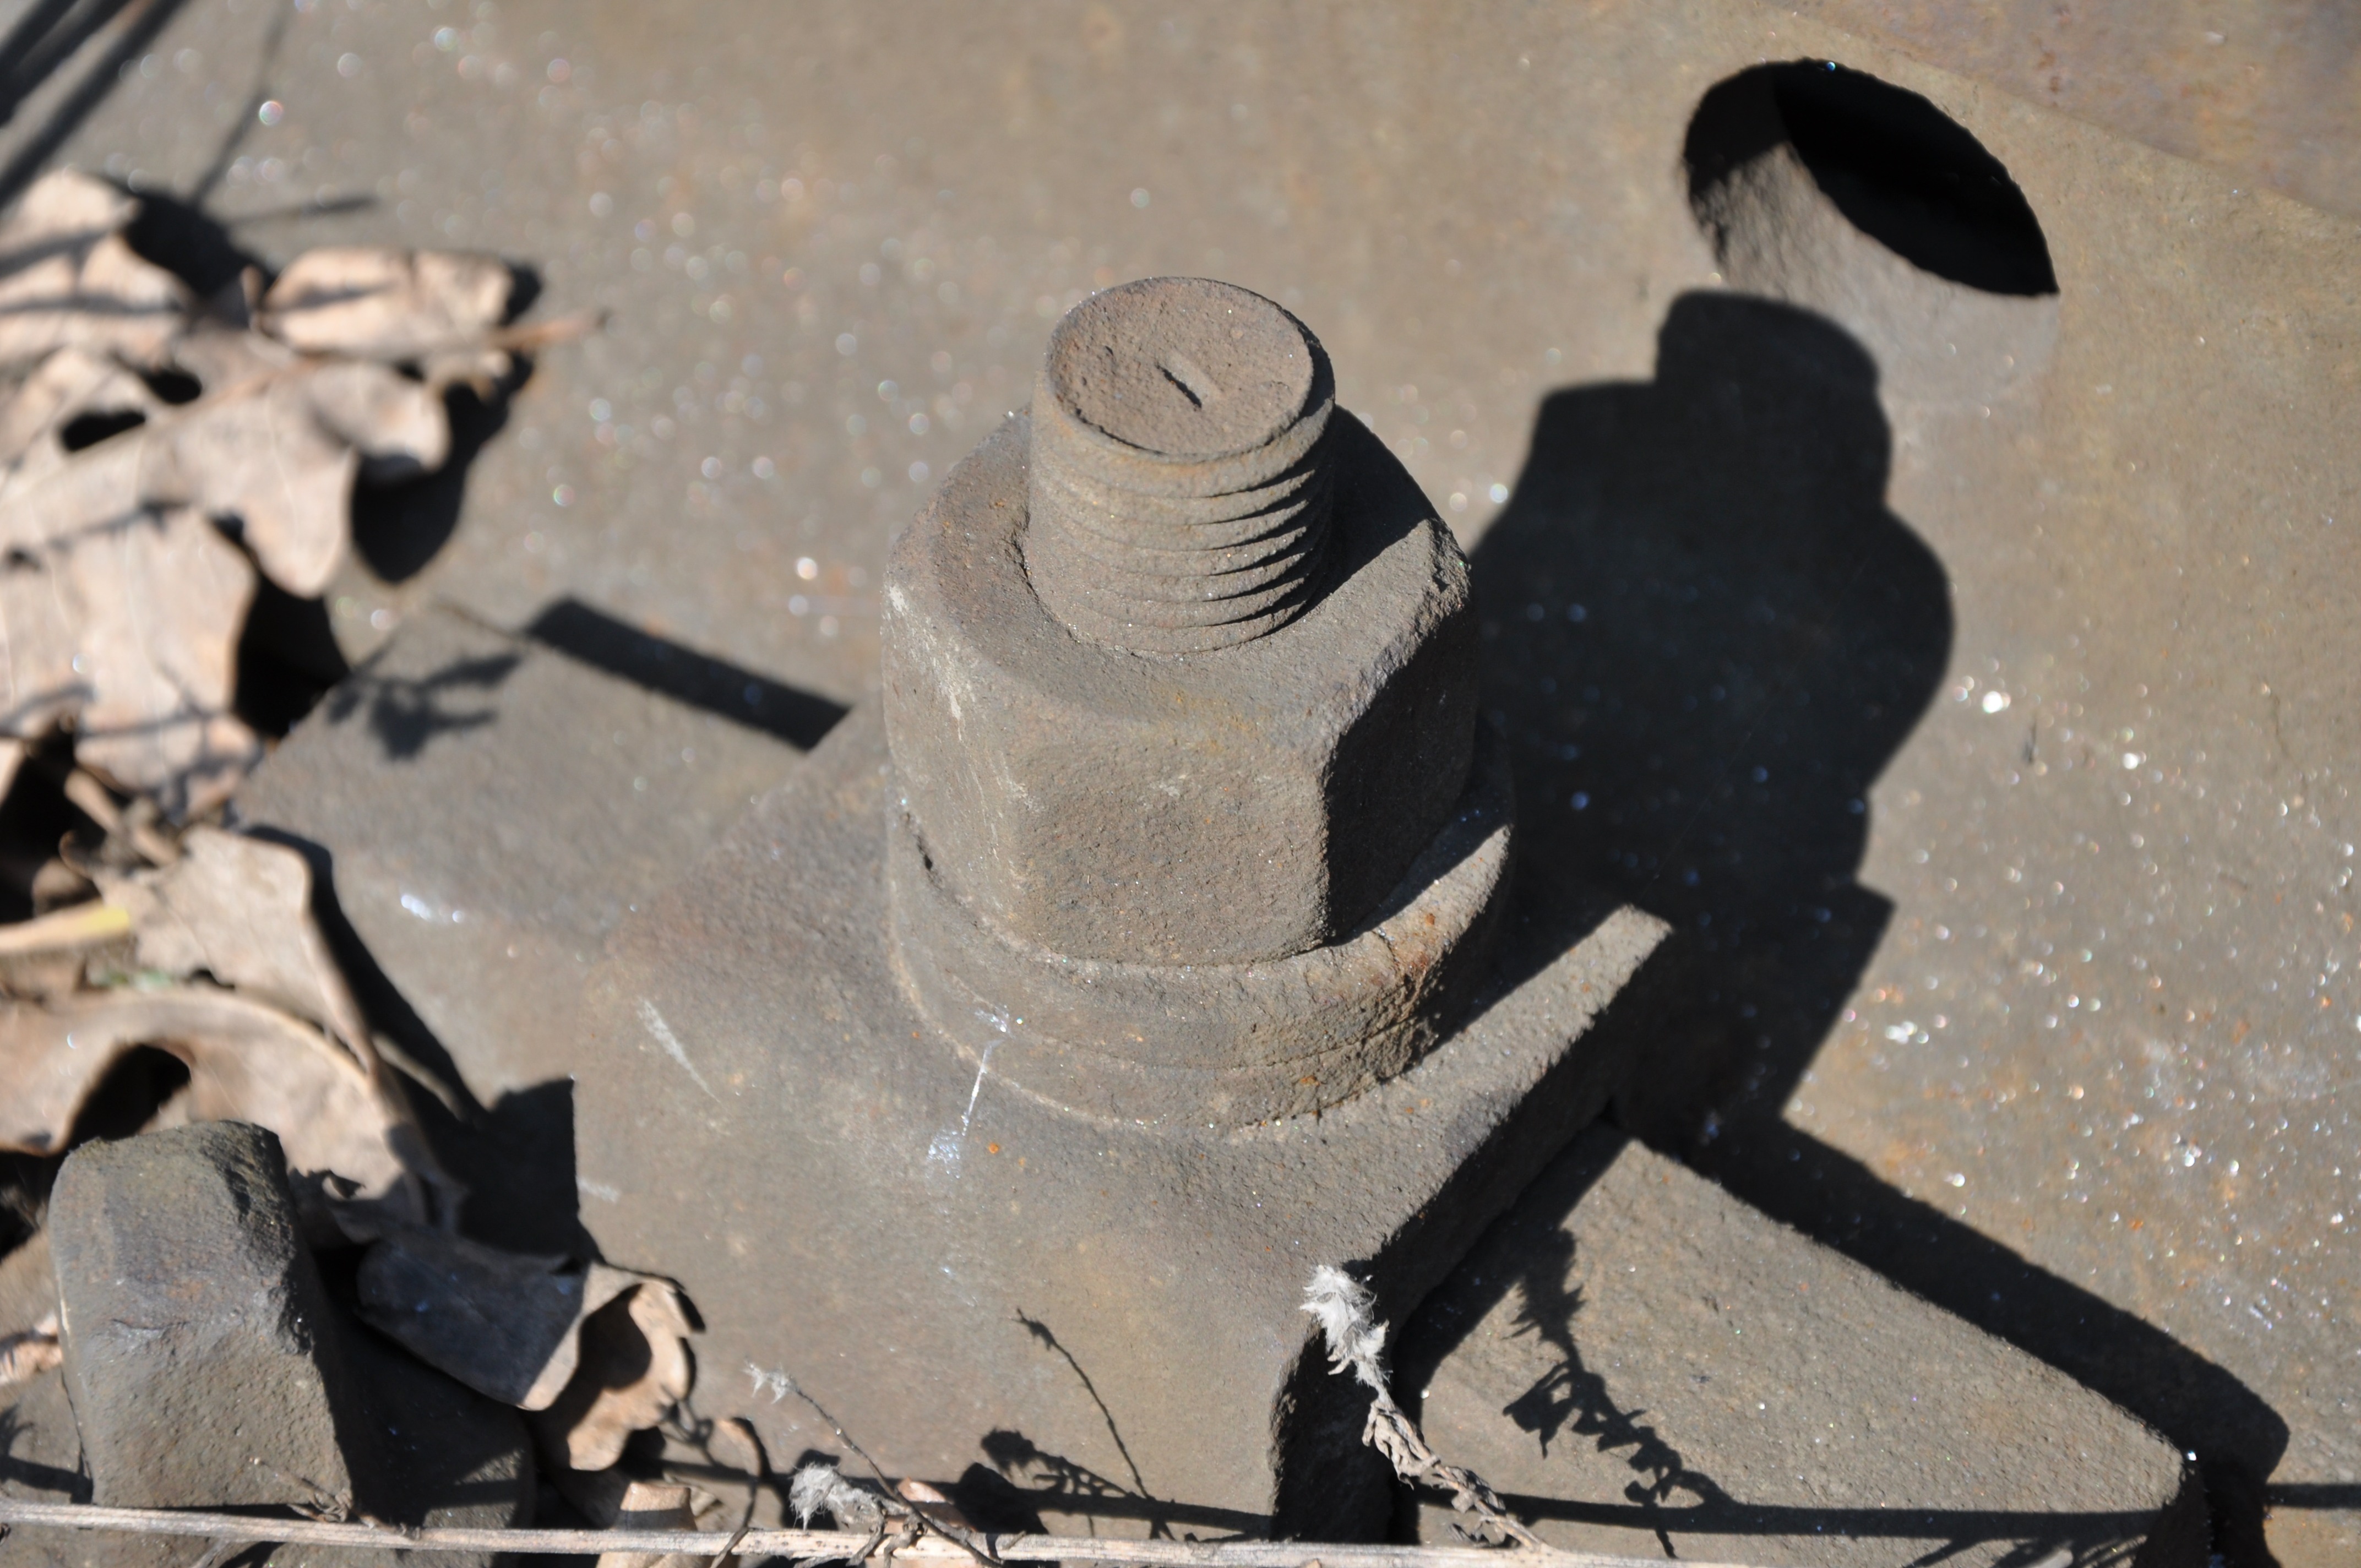
railway, screw, tracks, art, railroad tracks